Bauer Kompressoren

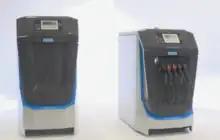
Compressor systems for compressing breathing air: "Verticus" and "Mini-Verticus"

Bauer Kompressoren develops and markets mobile and stationary breathing air compressors and air treatment systems. These are used for and in a variety of different field, such as but not limited to diving, fire departments, civil defence as well as medical technology and breathing air protection rooms for onshore and offshore industry. The breathing air compressors are suitable for use in pressure ranges between 220 and 500 bar, with delivery capacities between a hundred and several thousand liters per minute. Bauer Kompressoren also manufactures compression systems for Nitrox, an oxygen mixture popular in diving.